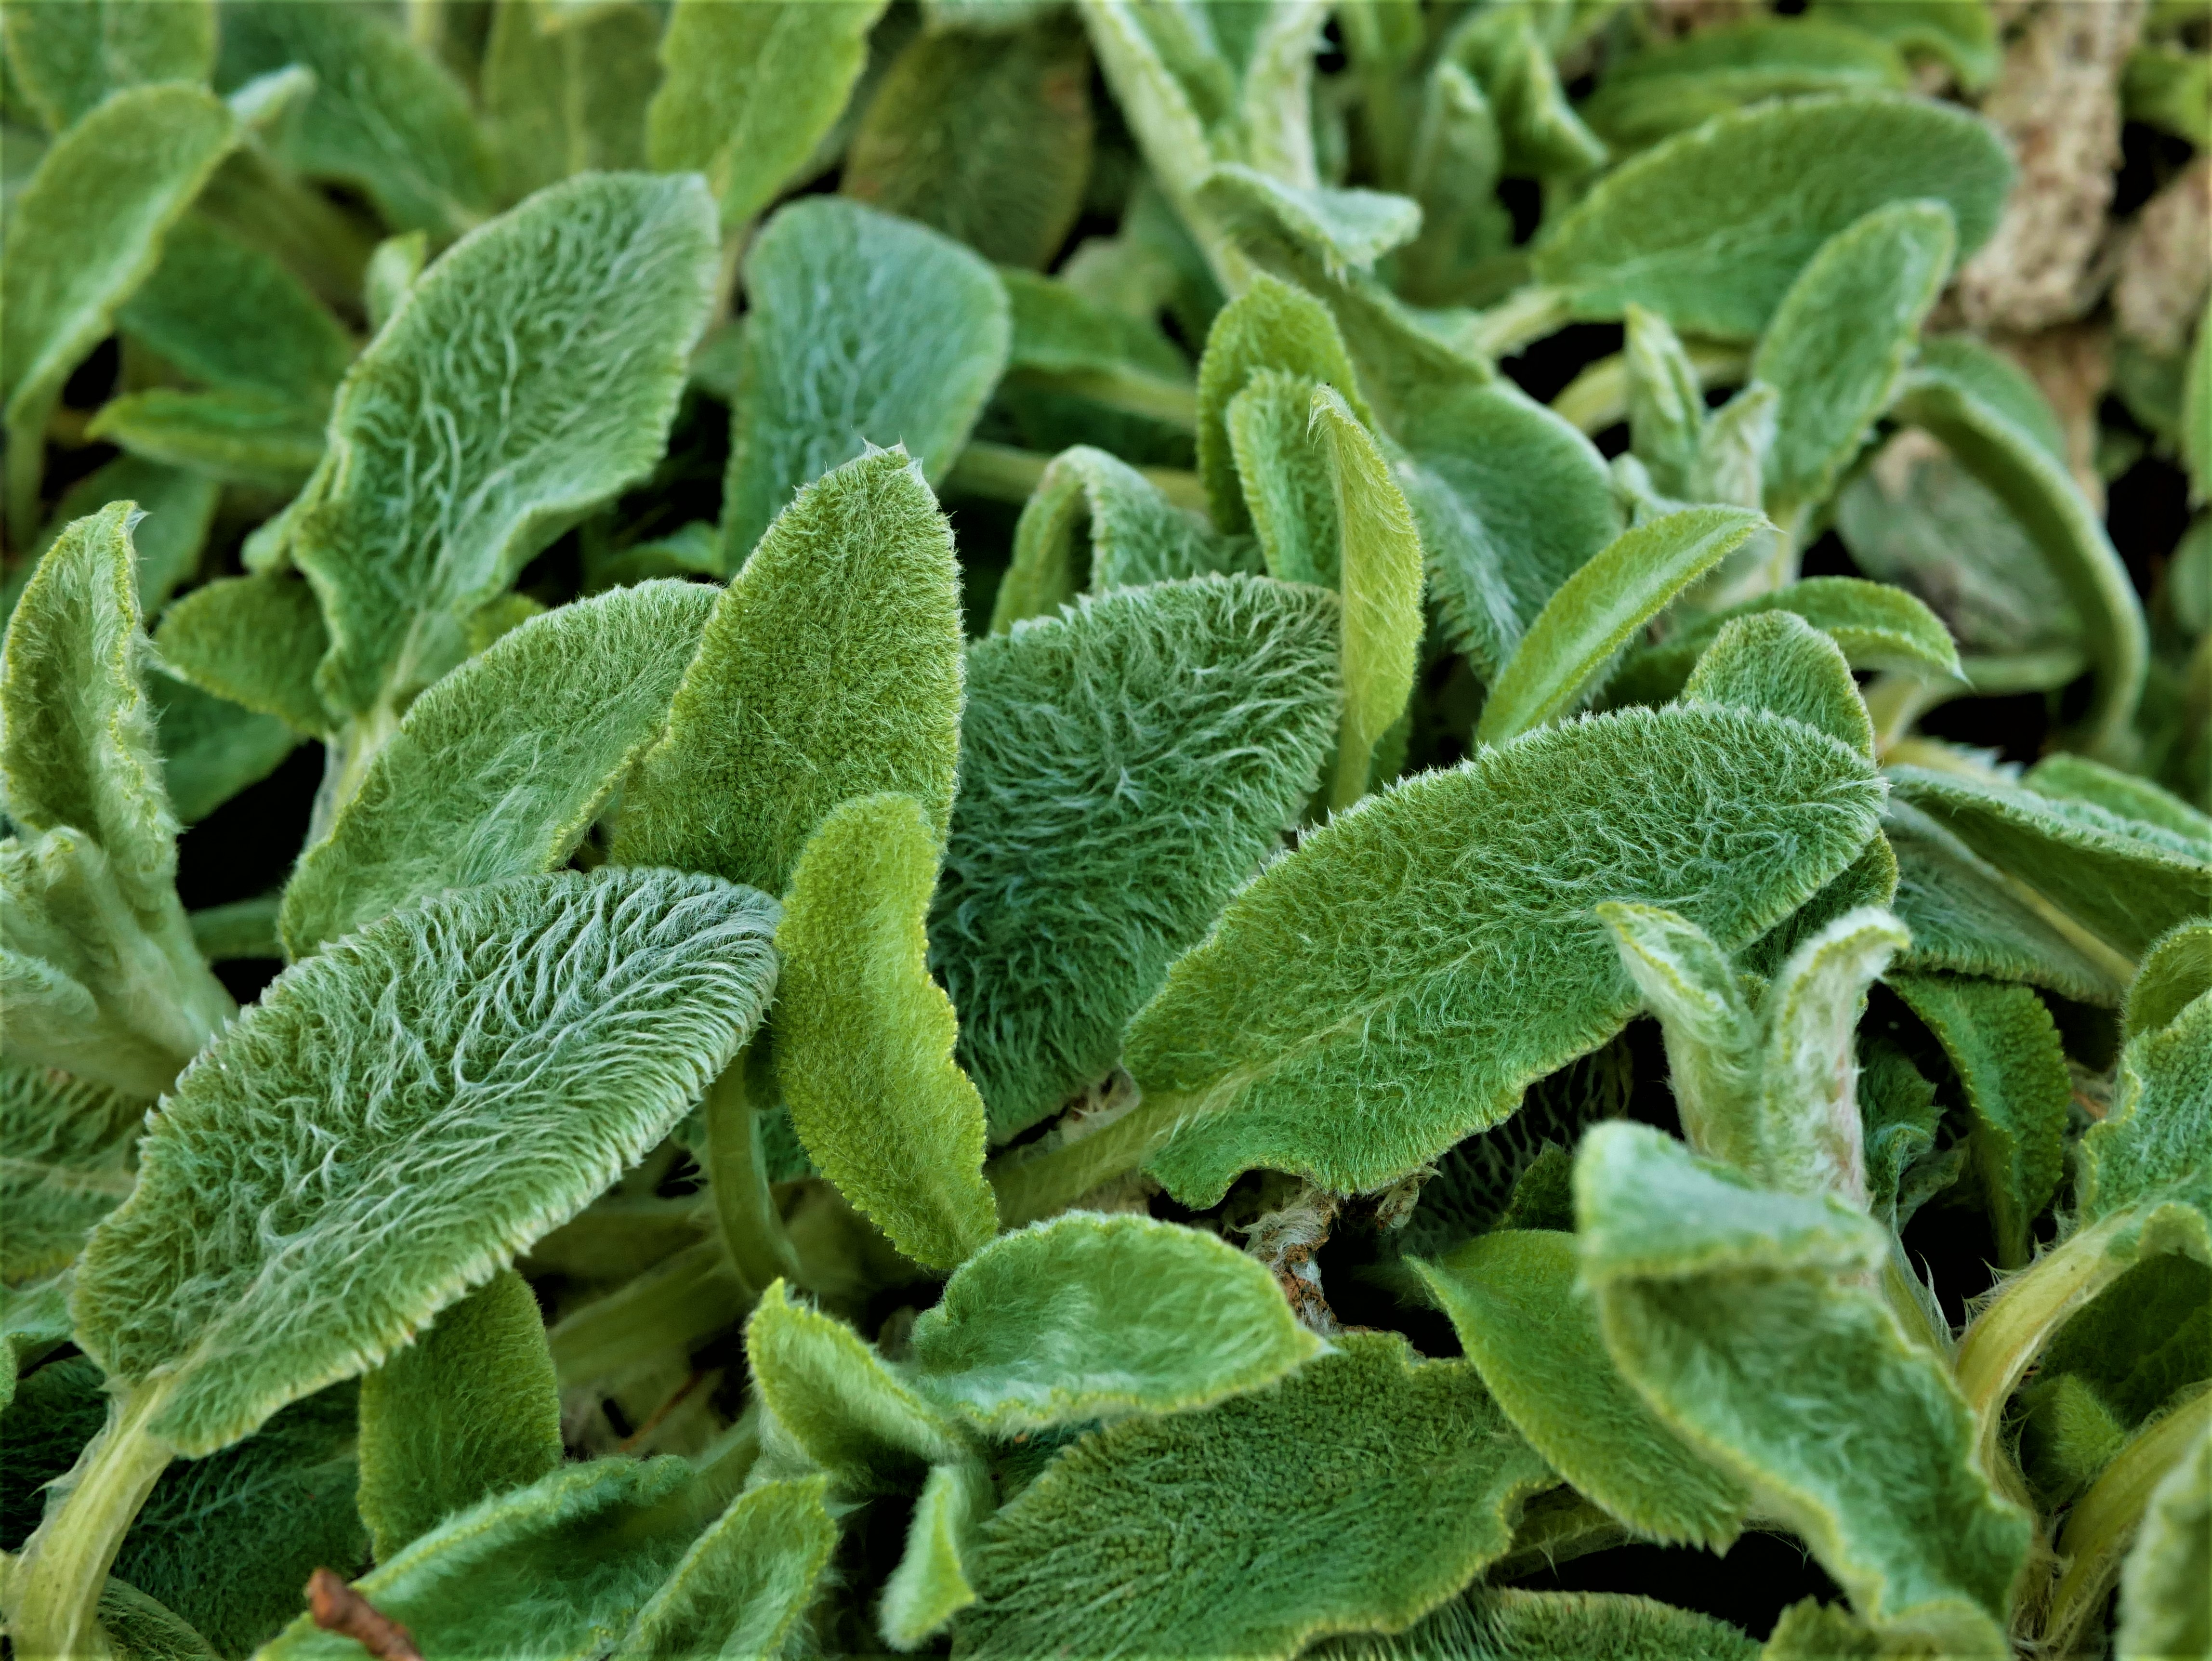
spring, plant, flower, leaf, flowering plant, herb, groundcover, apple mint, comfrey, common sage, sage